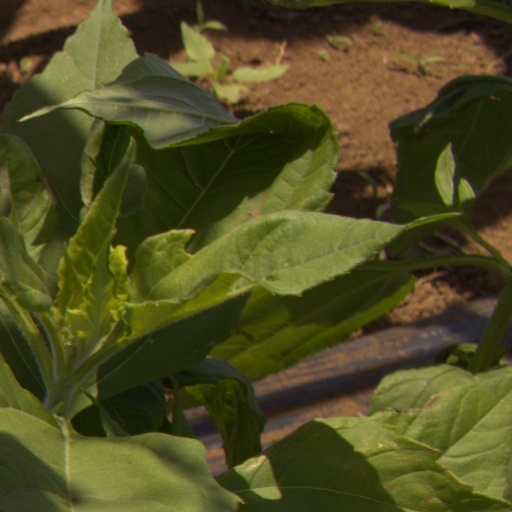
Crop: Jerusalem artichoke